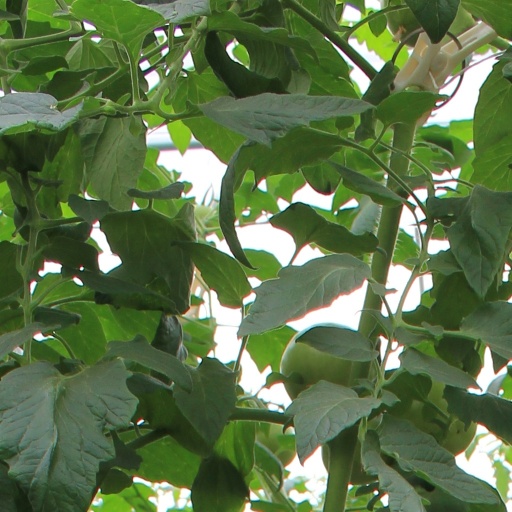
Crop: tomato